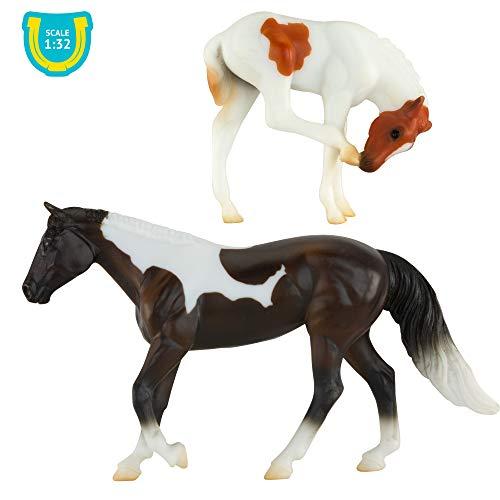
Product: Breyer Stablemates Stable Surprise | 2 Horse Set | 1:32 Scale | Model #6049
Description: PRODUCT SPECIFICATIONS: Package contains 2 Breyer Stablemates -- Horse and Foal.
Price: $59.99
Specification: ProductDimensions:4.8x2x5.2inches|ItemWeight:3.04ounces|ShippingWeight:3.04ounces(Viewshippingratesandpolicies)|ASIN:B082VX9X4K|Itemmodelnumber:6049|Manufacturerrecommendedage:4-8years